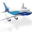
Label: airplane